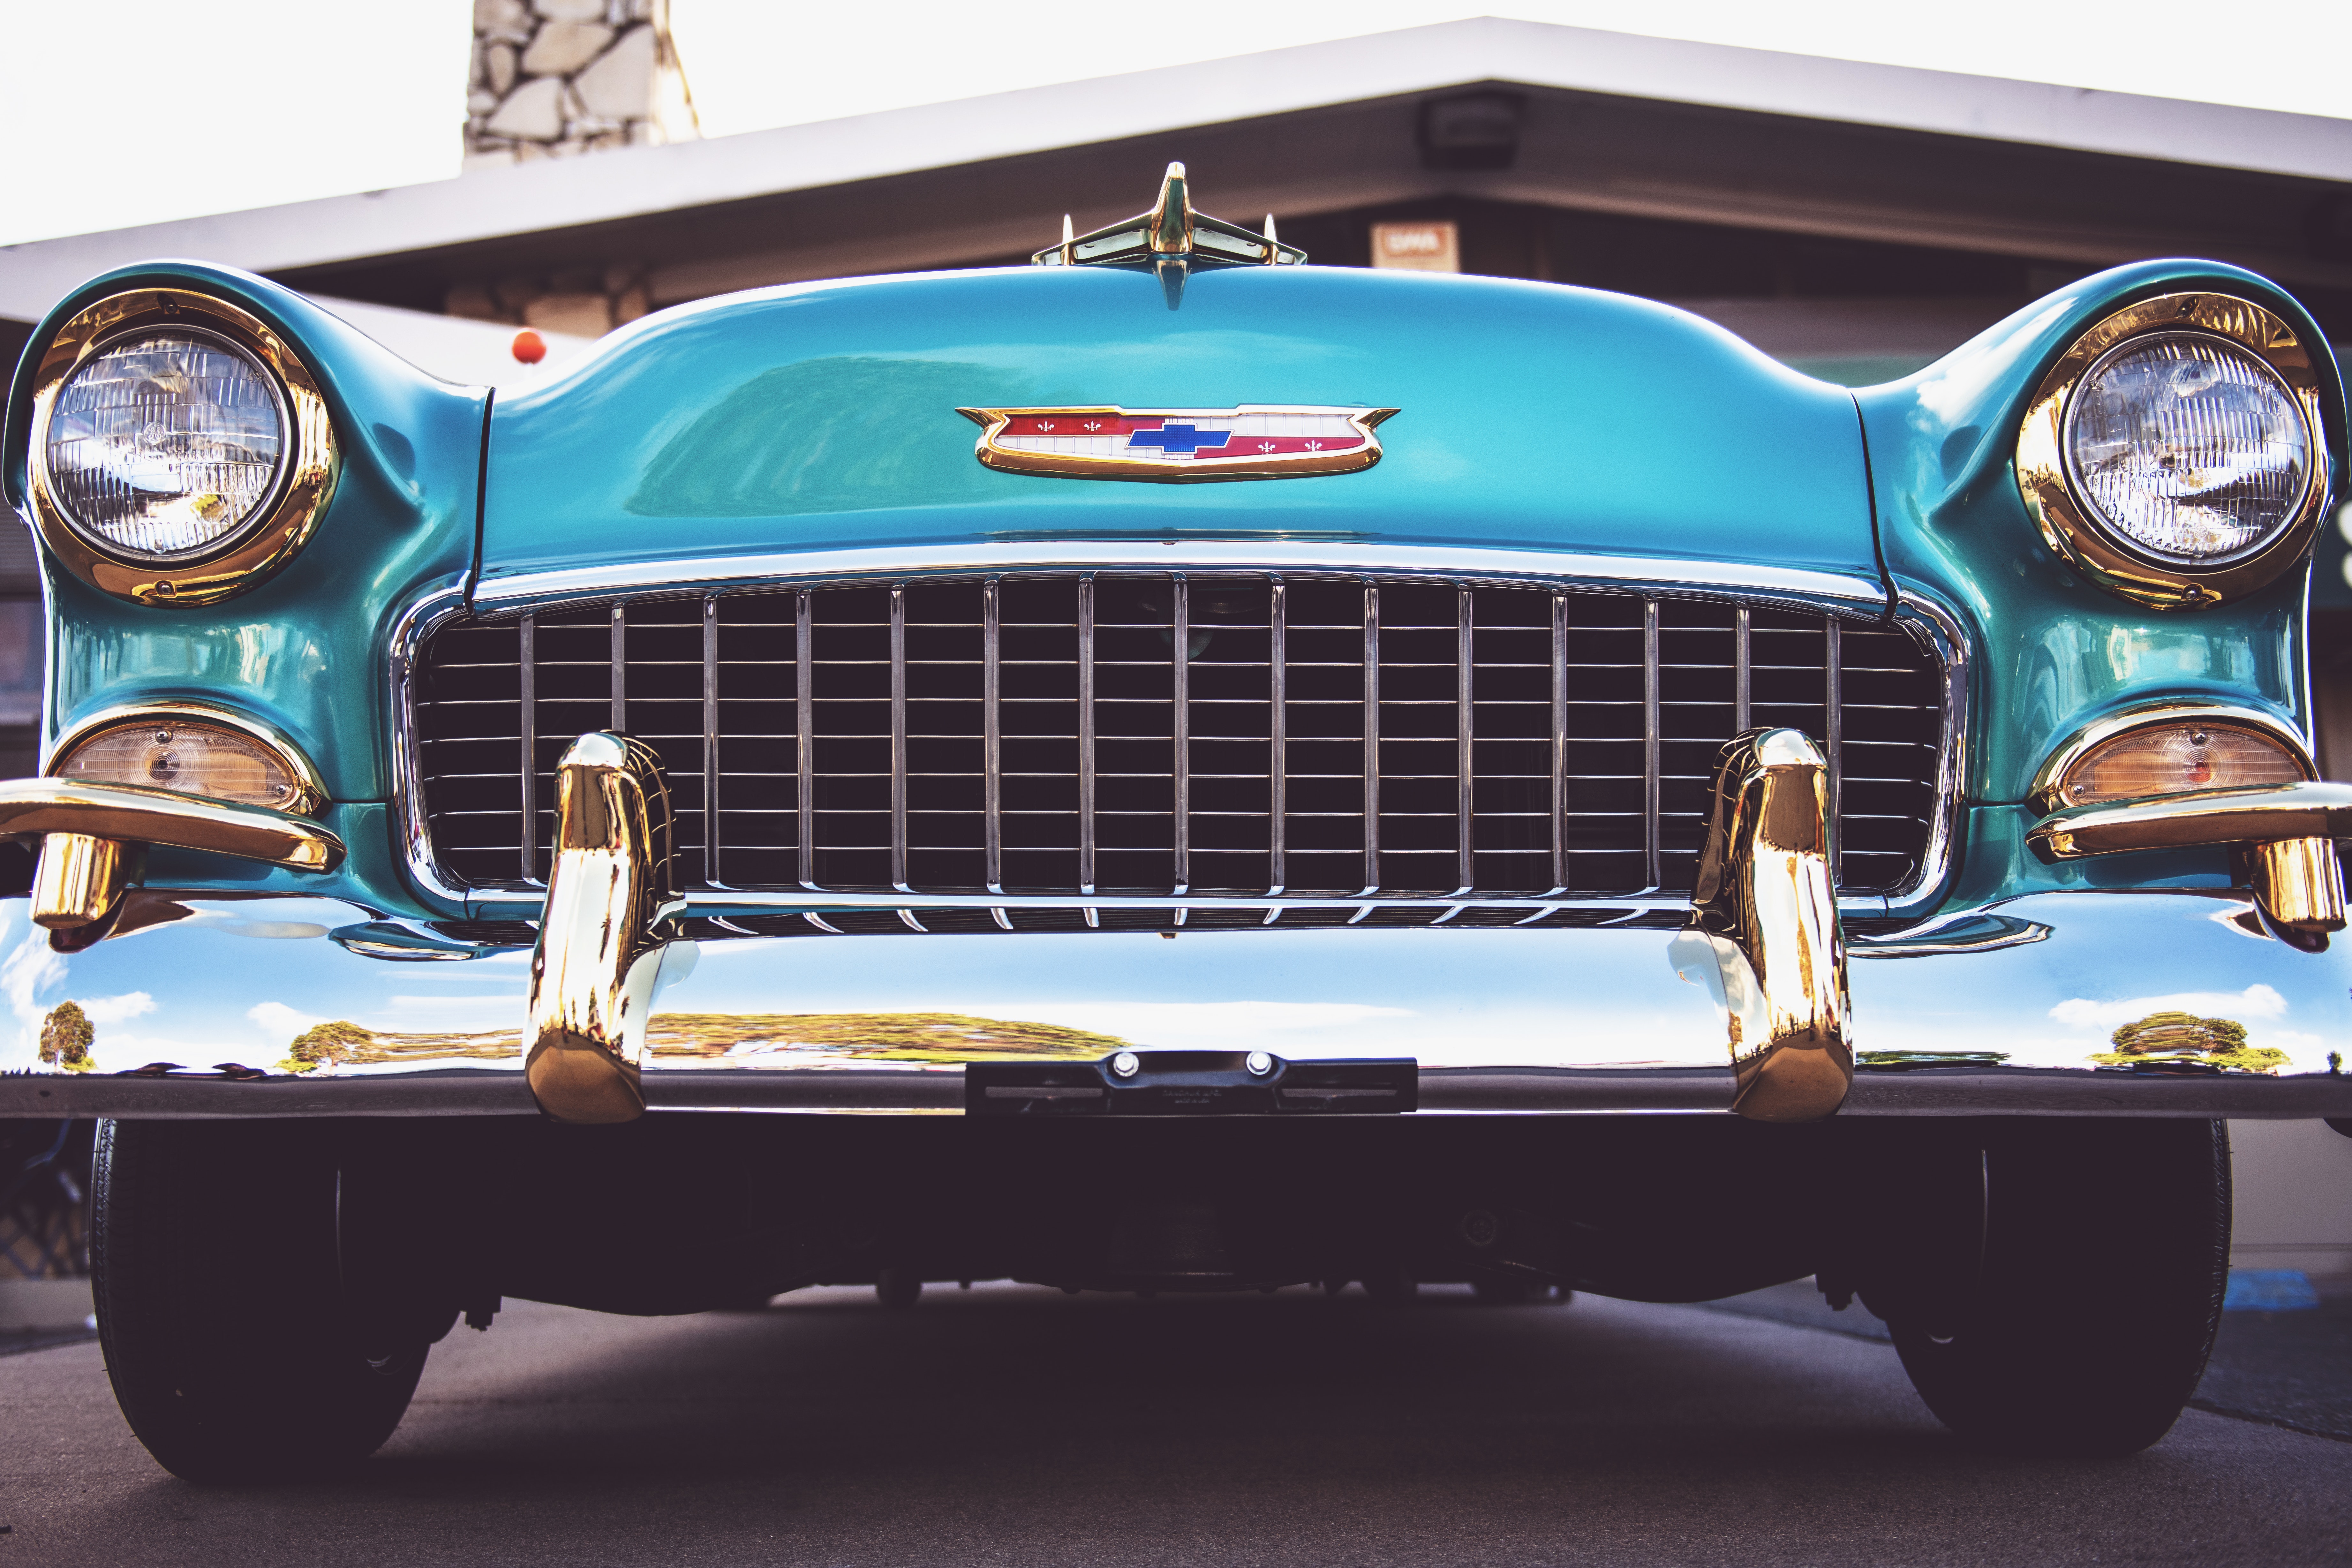
land vehicle, vehicle, car, motor vehicle, grille, classic, classic car, coupe, bumper, antique car, turquoise, automotive exterior, vintage car, chevrolet, chevrolet bel air, sedan, full size car, hardtop, hood, Chevrolet 150, brand